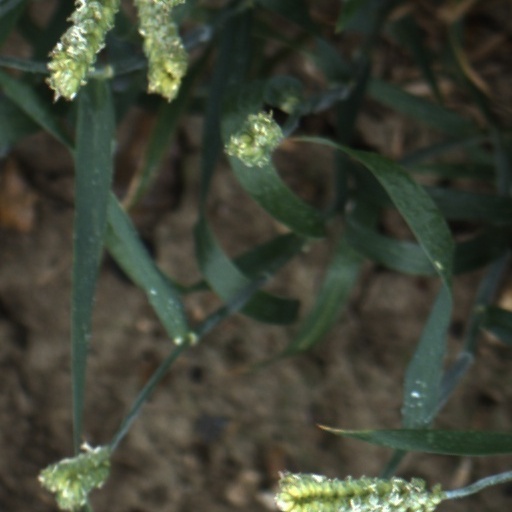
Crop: wheat